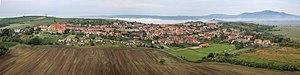
Zaječí est une commune du district de Břeclav, dans la région de Moravie-du-Sud, en République tchèque. Sa population s'élevait à 1 437 habitants en 2017.